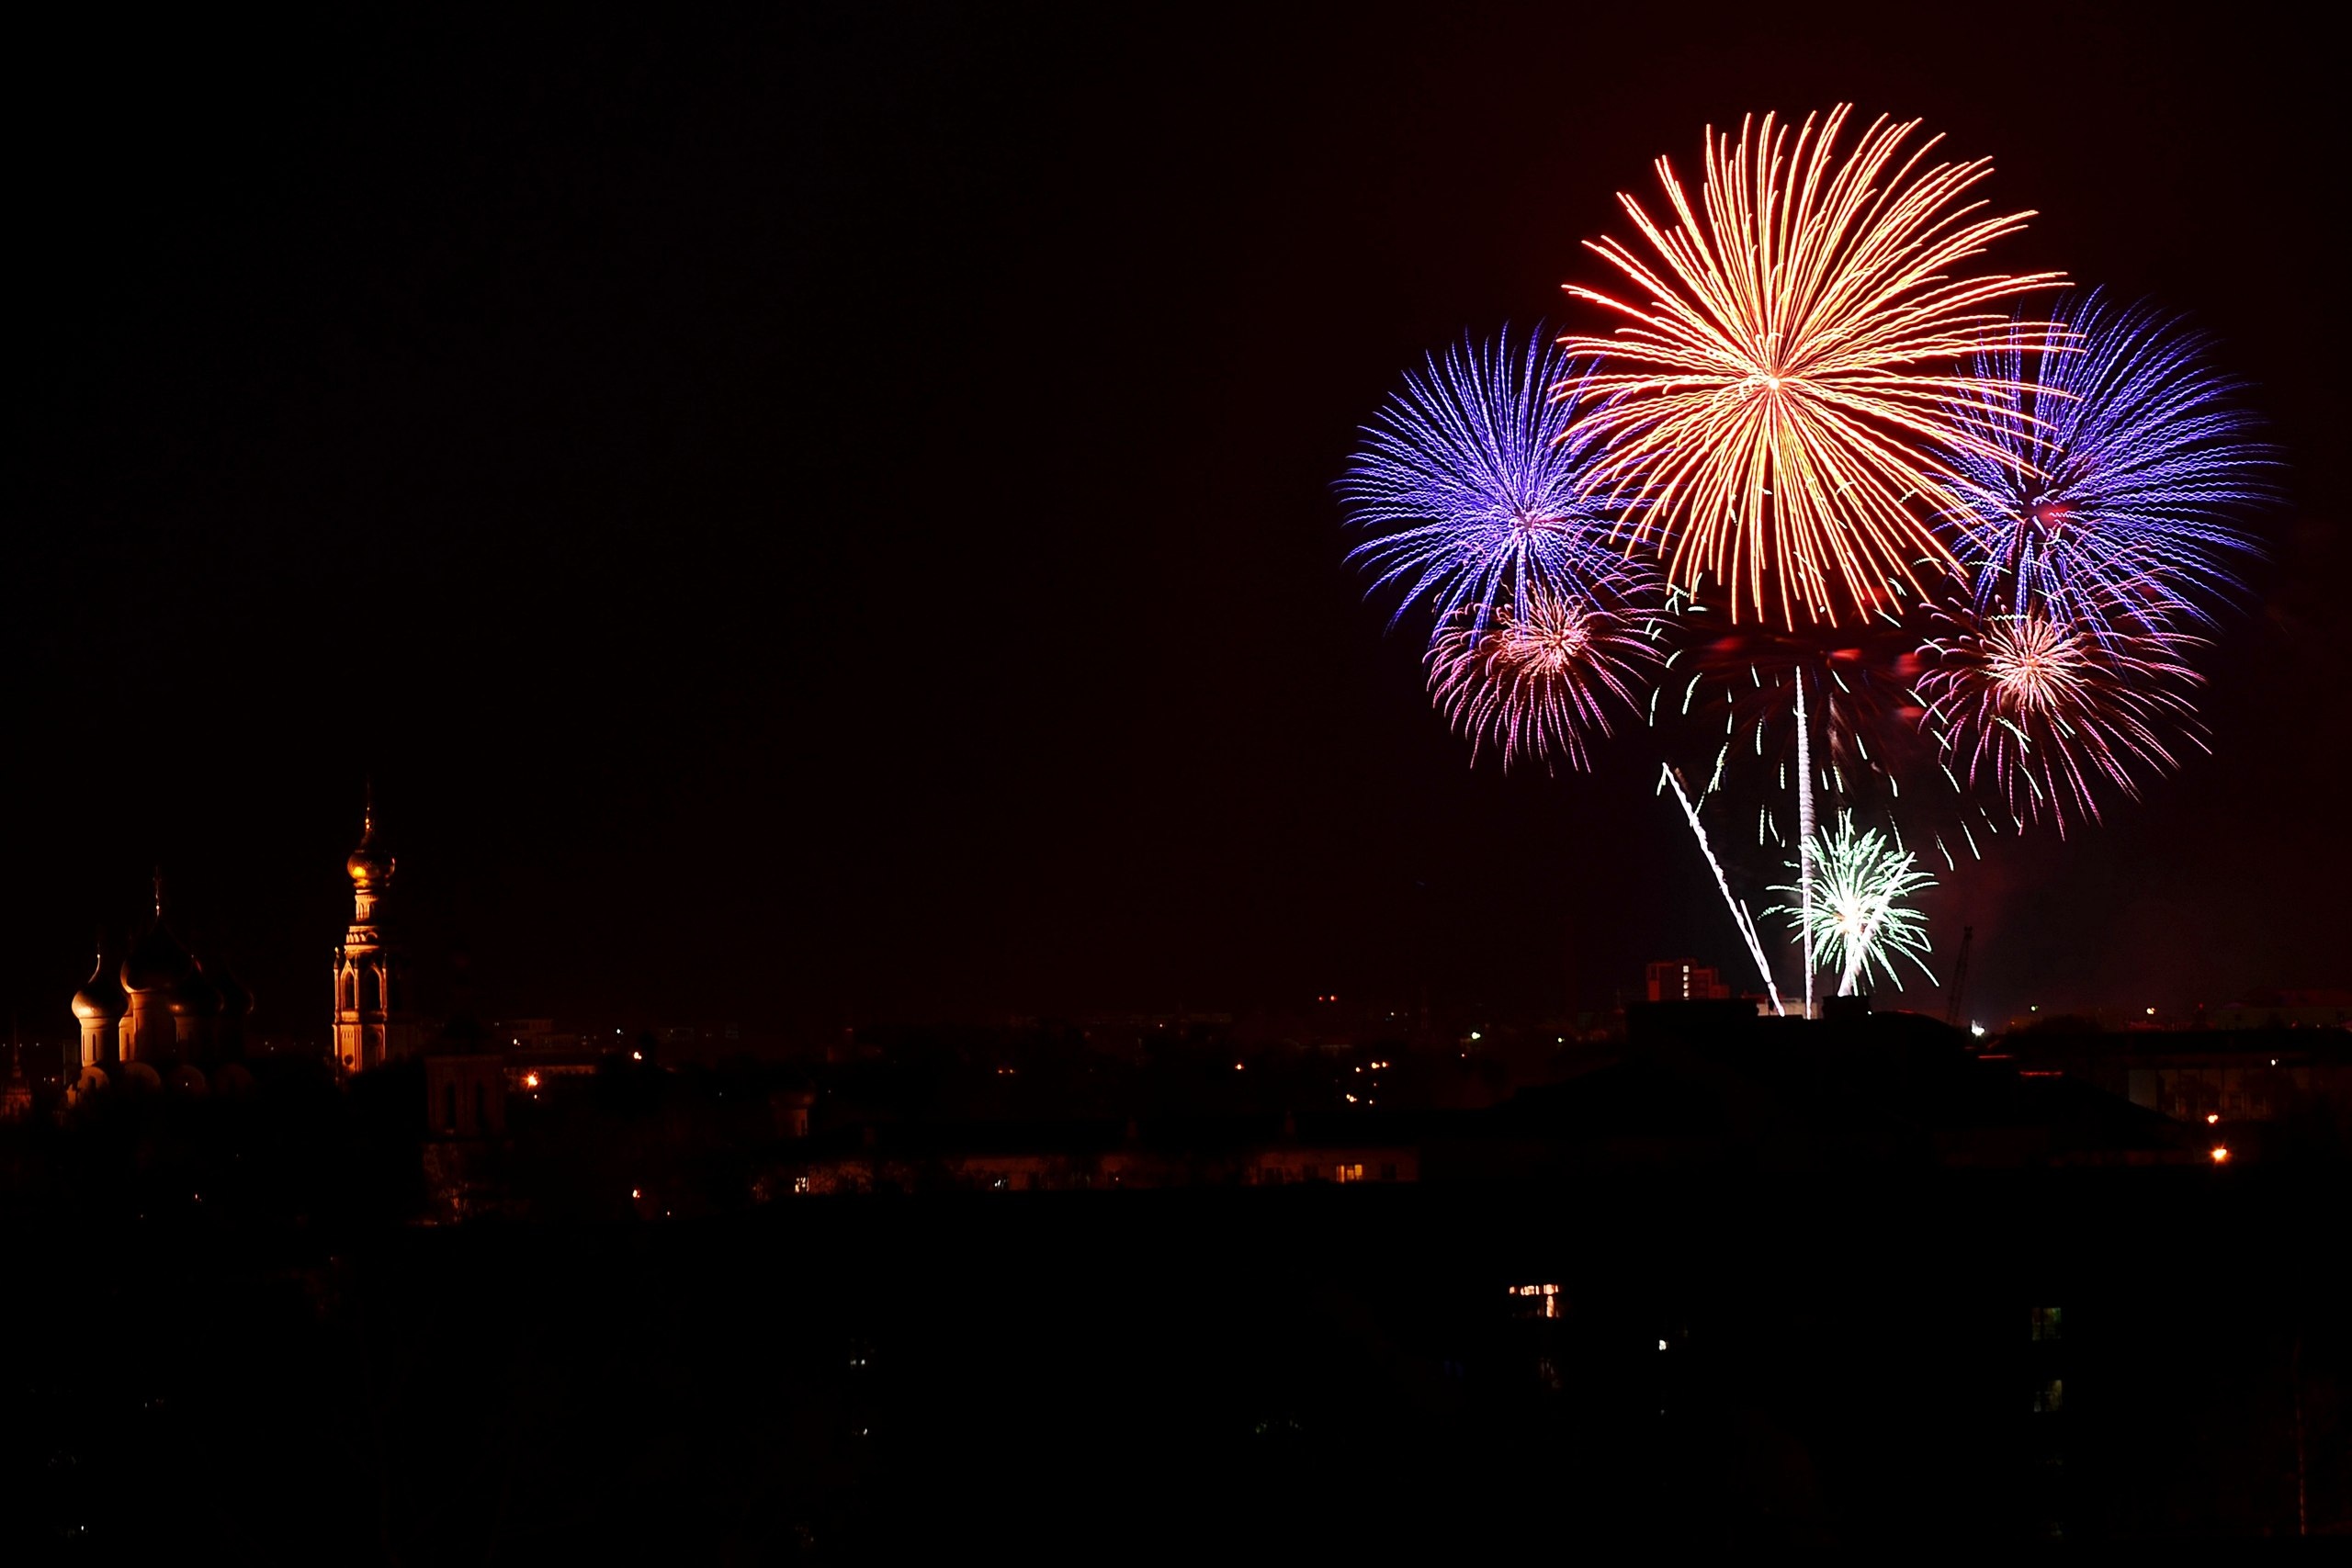
night, recreation, fireworks, event, russia, outdoor recreation, sol t, vologda